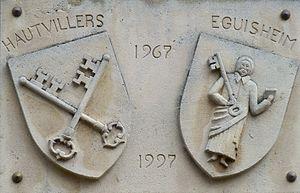
Blason des villes d'Hautevillers et Eguisheim
Eguisheim est une commune française située dans le département du Haut-Rhin, en région Grand Est.